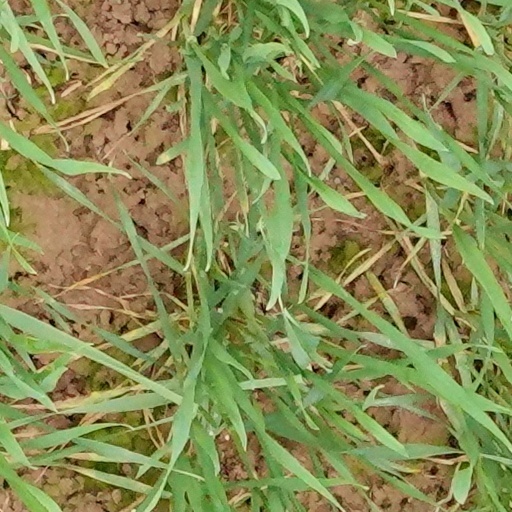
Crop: wheat